Greys Court

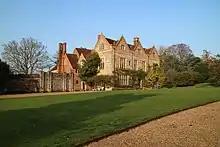
Greys Court, Oxfordshire (2018).

Greys Court is a Tudor country house and gardens in the southern Chiltern Hills at Rotherfield Greys, near Henley-on-Thames in the county of Oxfordshire, England. Now owned by the National Trust, it is located at , and is open to the public.